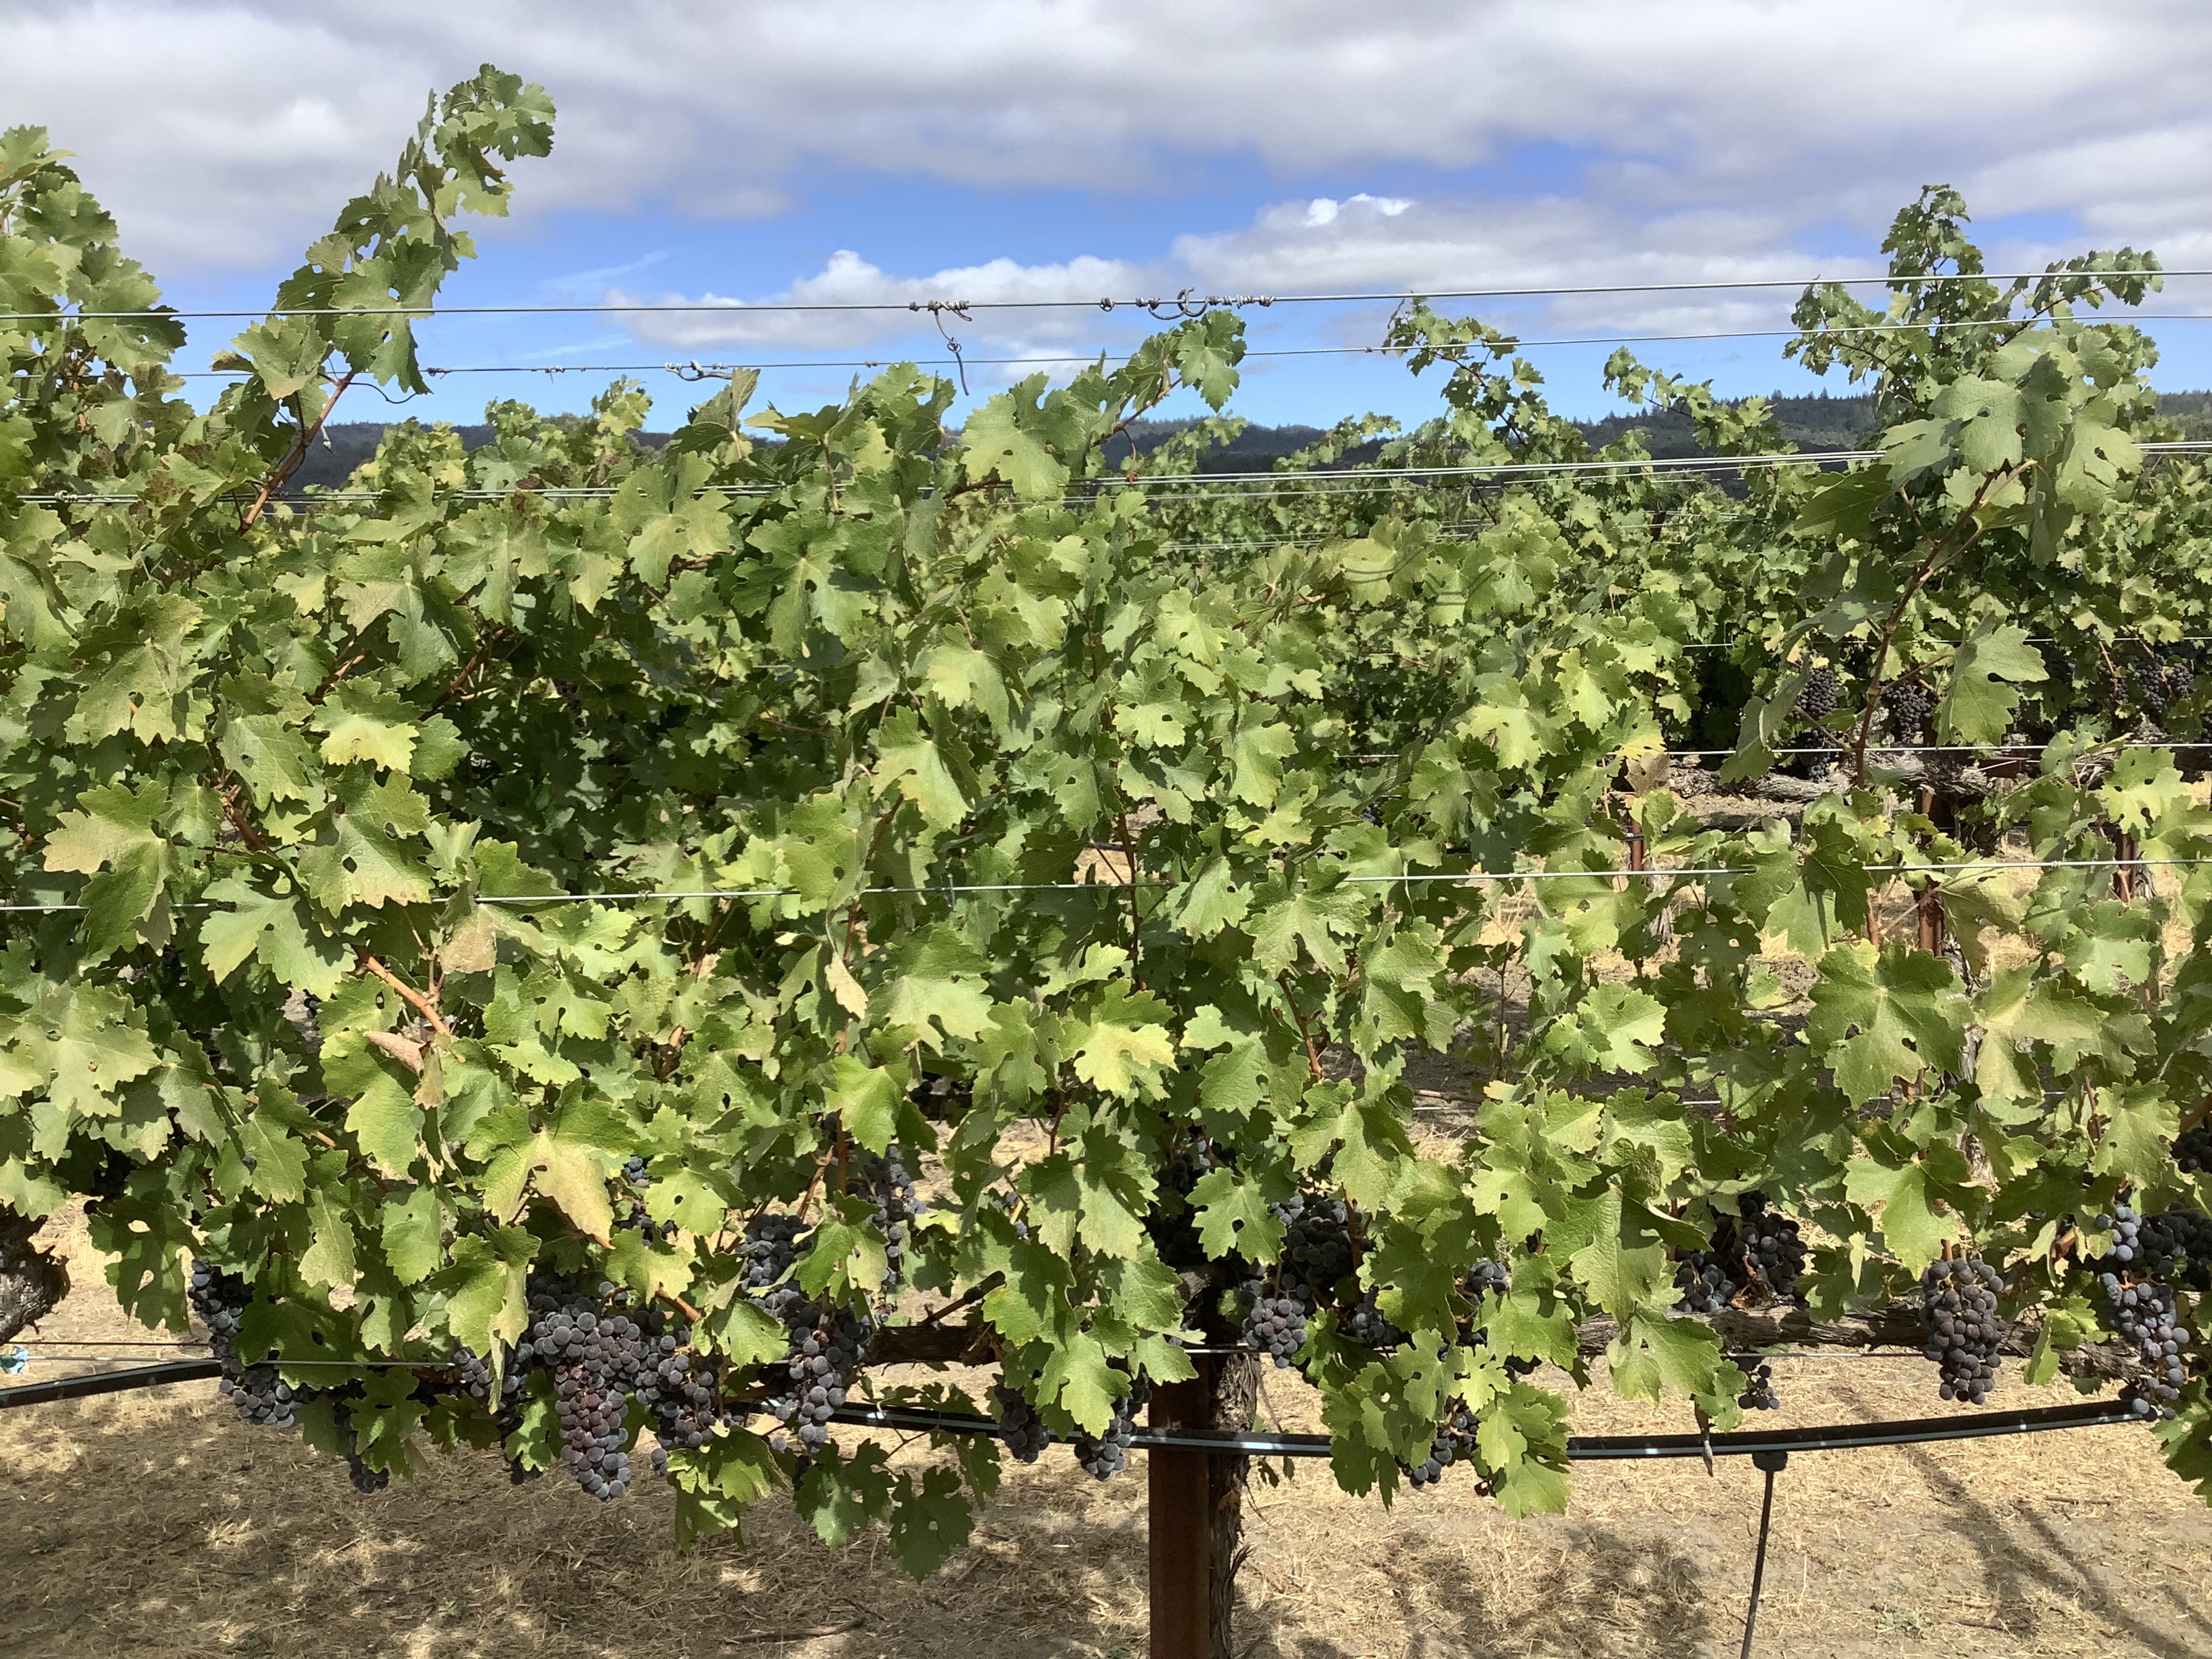
Label: No Virus